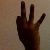
The image shows a hand gesture representing the number 9 in Indian Sign Language.